Describe the emotion expressed in this image:  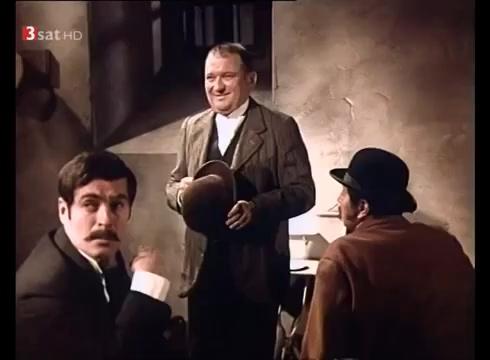
This person displays Fear, valence and arousal with high intensity.